Anastasio Somoza Debayle

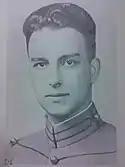
Somoza Debayle as a cadet at the United States Military Academy, where he was a member of the Class of 1946

Somoza Debayle, nicknamed "Tachito" (Spanish: "Little Tacho") by his father, was born in 1925 as the third child of Anastasio Somoza García and Salvadora Debayle. At the age of seven, he was enrolled at the Instituto Pedagógico La Salle, run by the Christian Brothers. One of his classmates was Pedro Joaquín Chamorro Cardenal, who later became a journalist and publisher of "La Prensa" newspaper and one of the most prominent opponents of the Somoza dynasty.